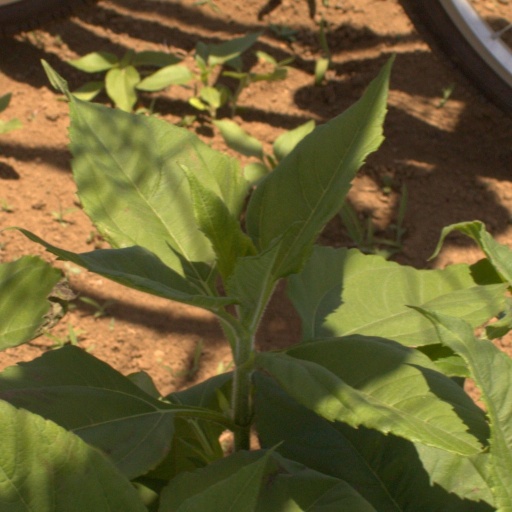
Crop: Jerusalem artichoke